Colditz

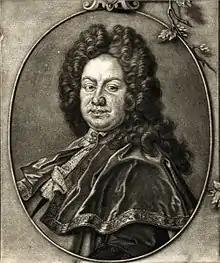
Johann David Koehler 1720

In the Nazi era, Colditz Castle was temporarily used as a concentration camp by the SA and as a "Reichsarbeitsdienst" camp. During the Second World War, the town did not suffer any damage. In 1940, the town became the headquarters of the German military district Wehrkreis IV for personnel guarding an "Oflag" POW camp for officers, when Oflag IV-C was established in the castle. It became widely known after the war, for both its notable inmates ("Prominente"), such as Giles Romilly or George Lascelles, and several escape attempts.